KHJ (AM)

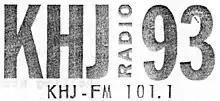
KHJ logo when simulcast on 101.1 FM, used from 1963 to 1965

Effective December 1, 1921, the U.S. government adopted regulations formally defining "broadcasting stations". The wavelength of 360 meters (833 kHz) was designated for entertainment broadcasts, while 485 meters (619 kHz) was reserved for broadcasting official weather and other government reports.